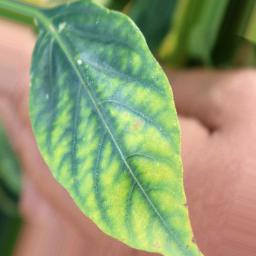
Label: nutritional